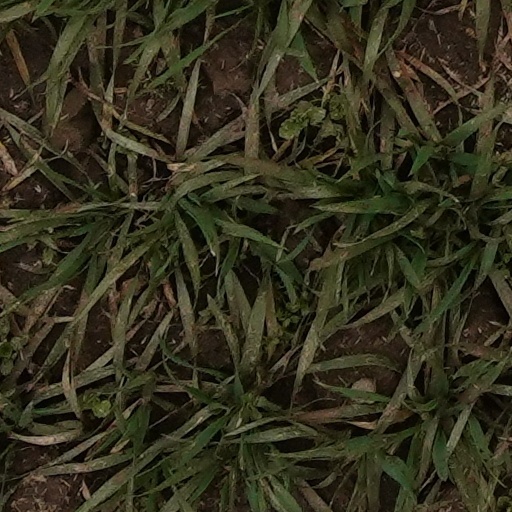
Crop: wheat